Nitish Kumar

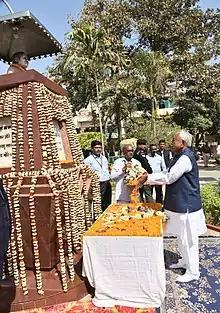
Nitish Kumar paying tribute to his wife Manju Sinha through her statue.

Kumar was born on 1 March 1951 in Bakhtiarpur, Bihar, to his mother Parmeshwari Devi and his father Kaviraj Ram Lakhan Singh, an ayurvedic practitioner. Nitish belongs to Kurmi agricultural caste. His nickname is 'Munna'. His native village is Kalyan Bigha, situated in the Nalanda district.